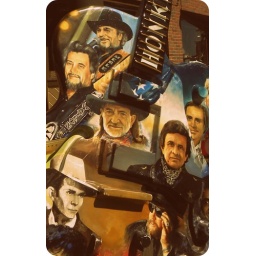
If the King loves music, it is well with the land. ~MenciusA really big guitar outside a bar in Nashville.